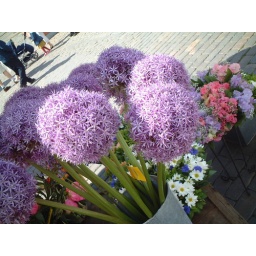
Some random flowers at the open farmers market in Helsinki